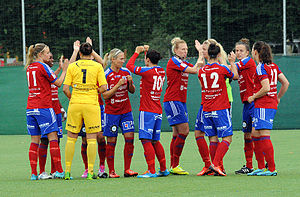
Vittsjö GIK / Aktuel trup
I august 2014
Vittsjö Gymnastik och Idrottsklubb er en fodboldklub fra Vittsjö, Sverige. De spiller i kvindernes bedste række i Sverige, Damallsvenskan.